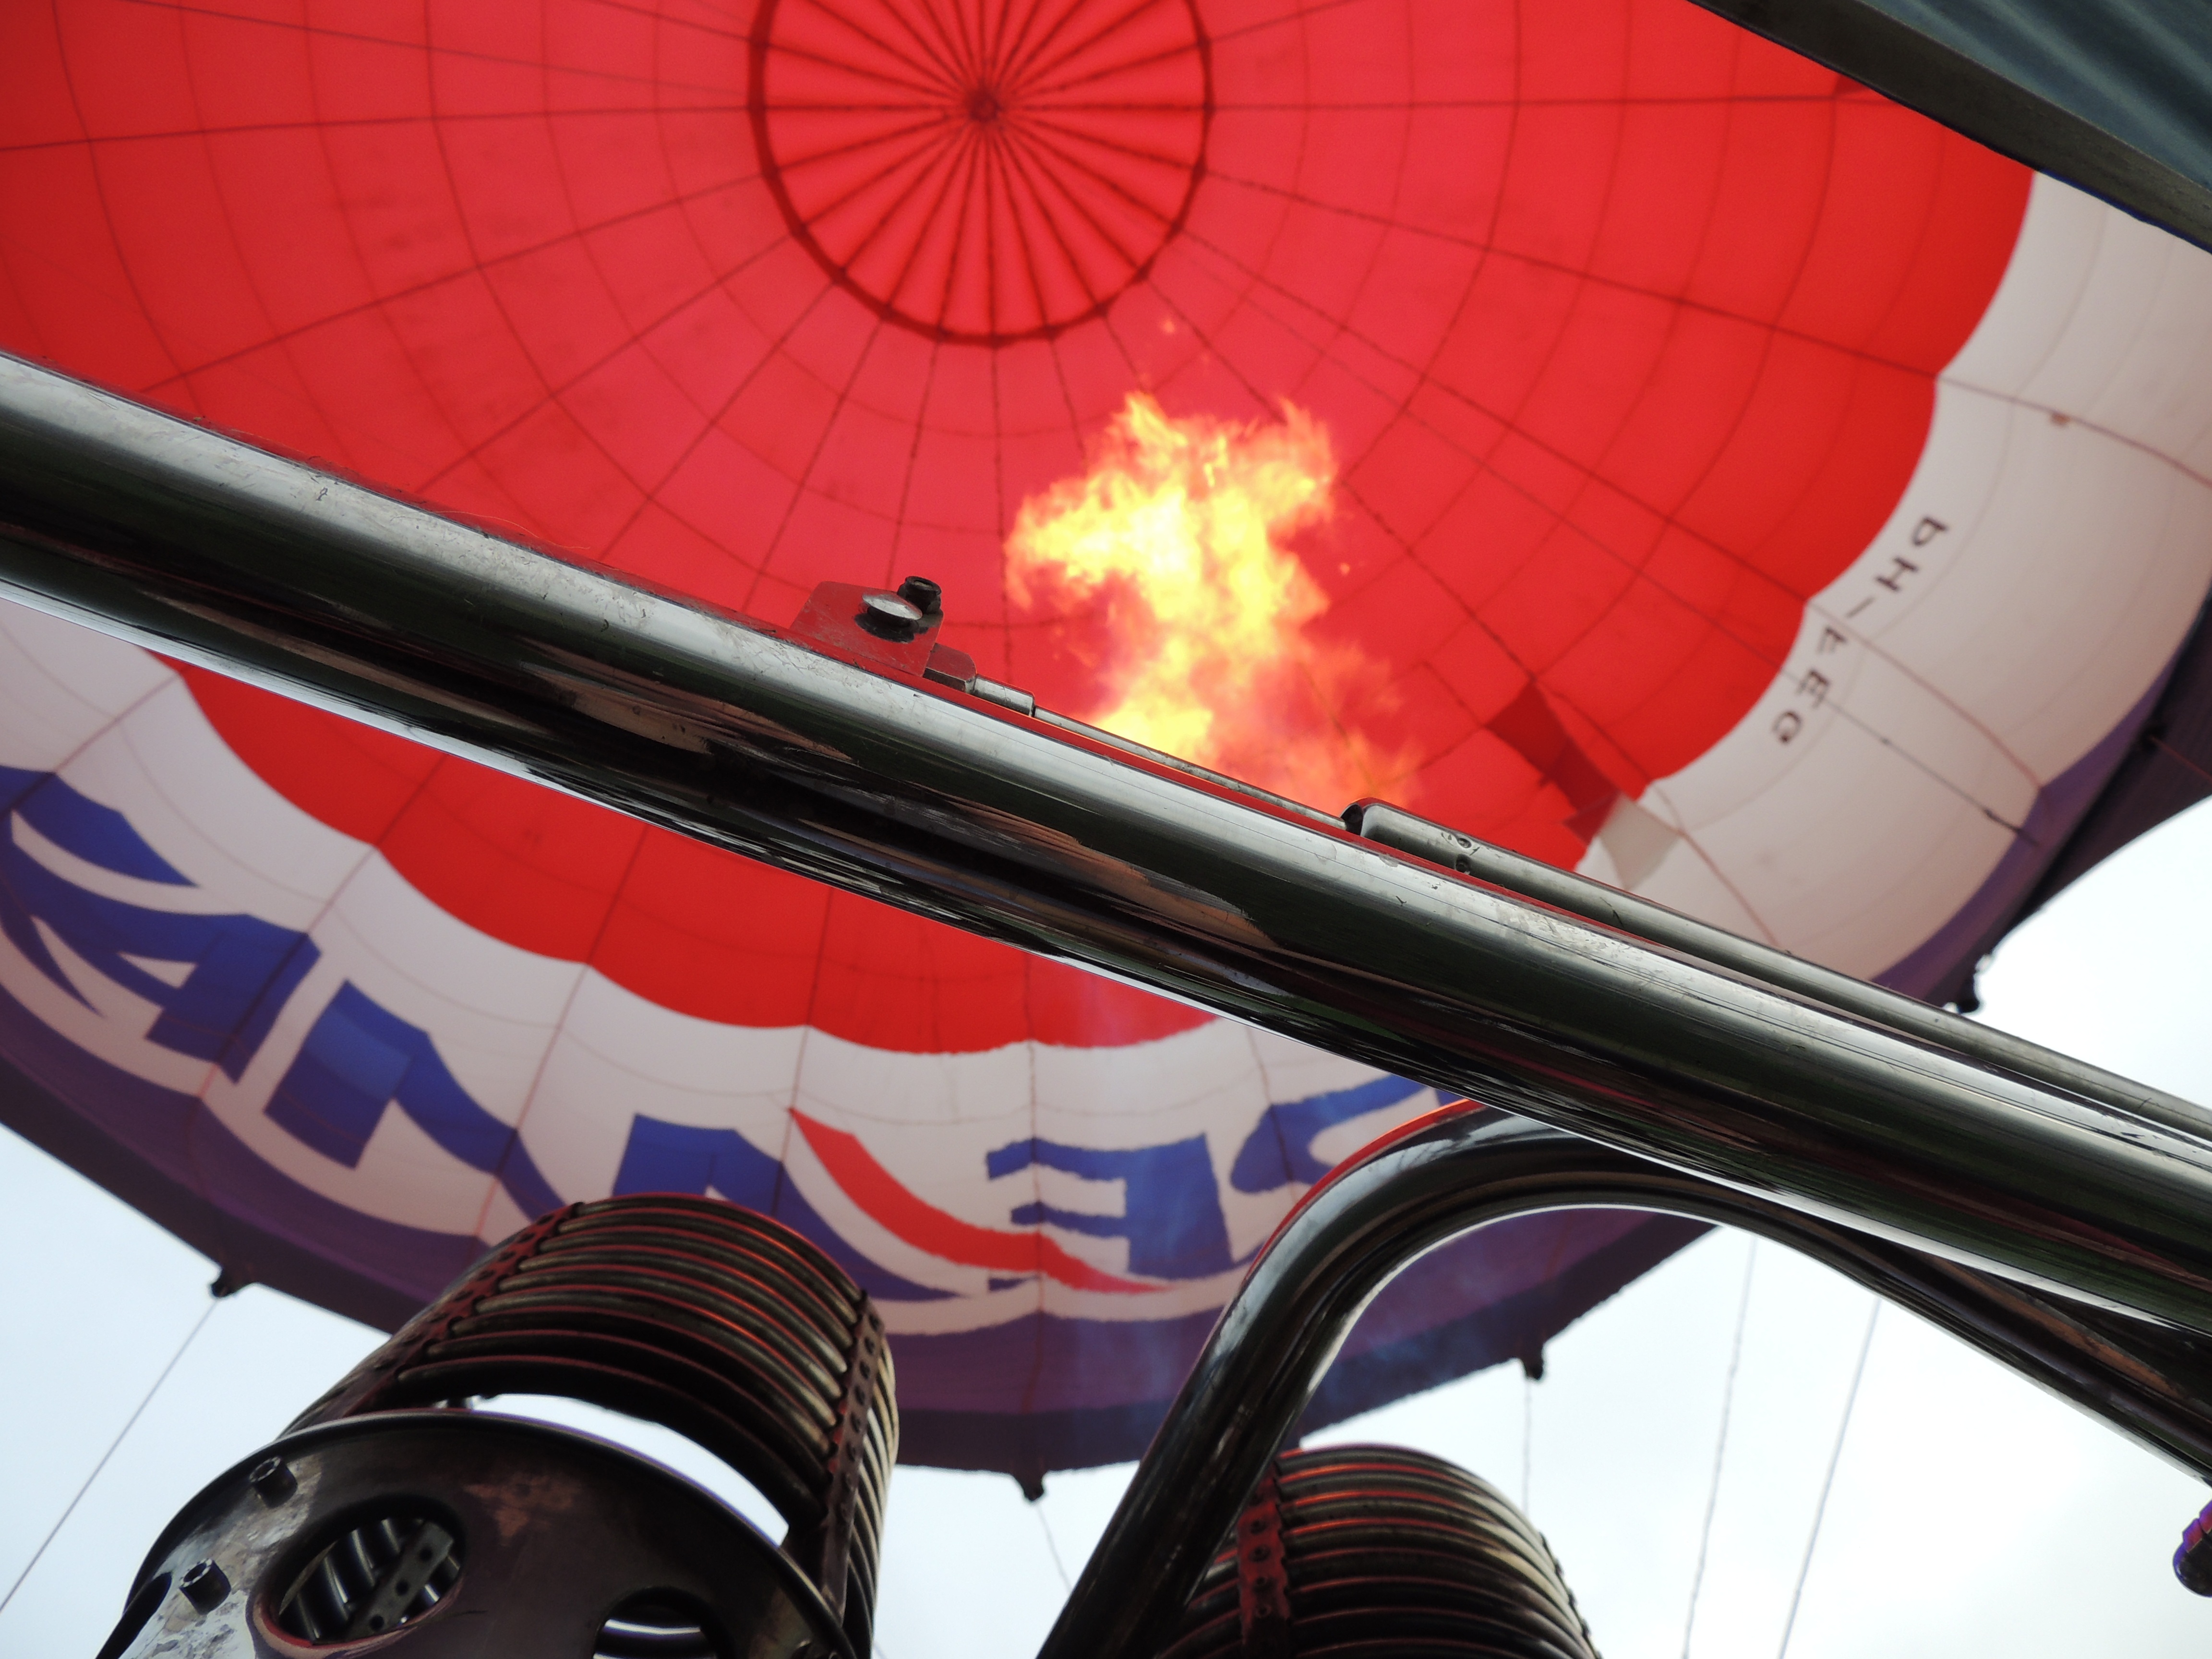
wheel, balloon, bicycle, aircraft, vehicle, heat, height, bmx bike